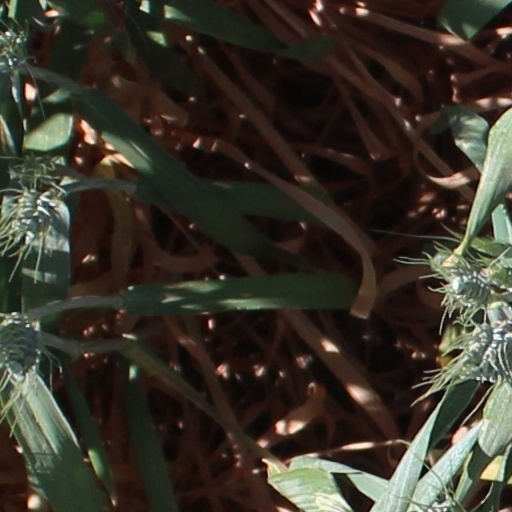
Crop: wheat